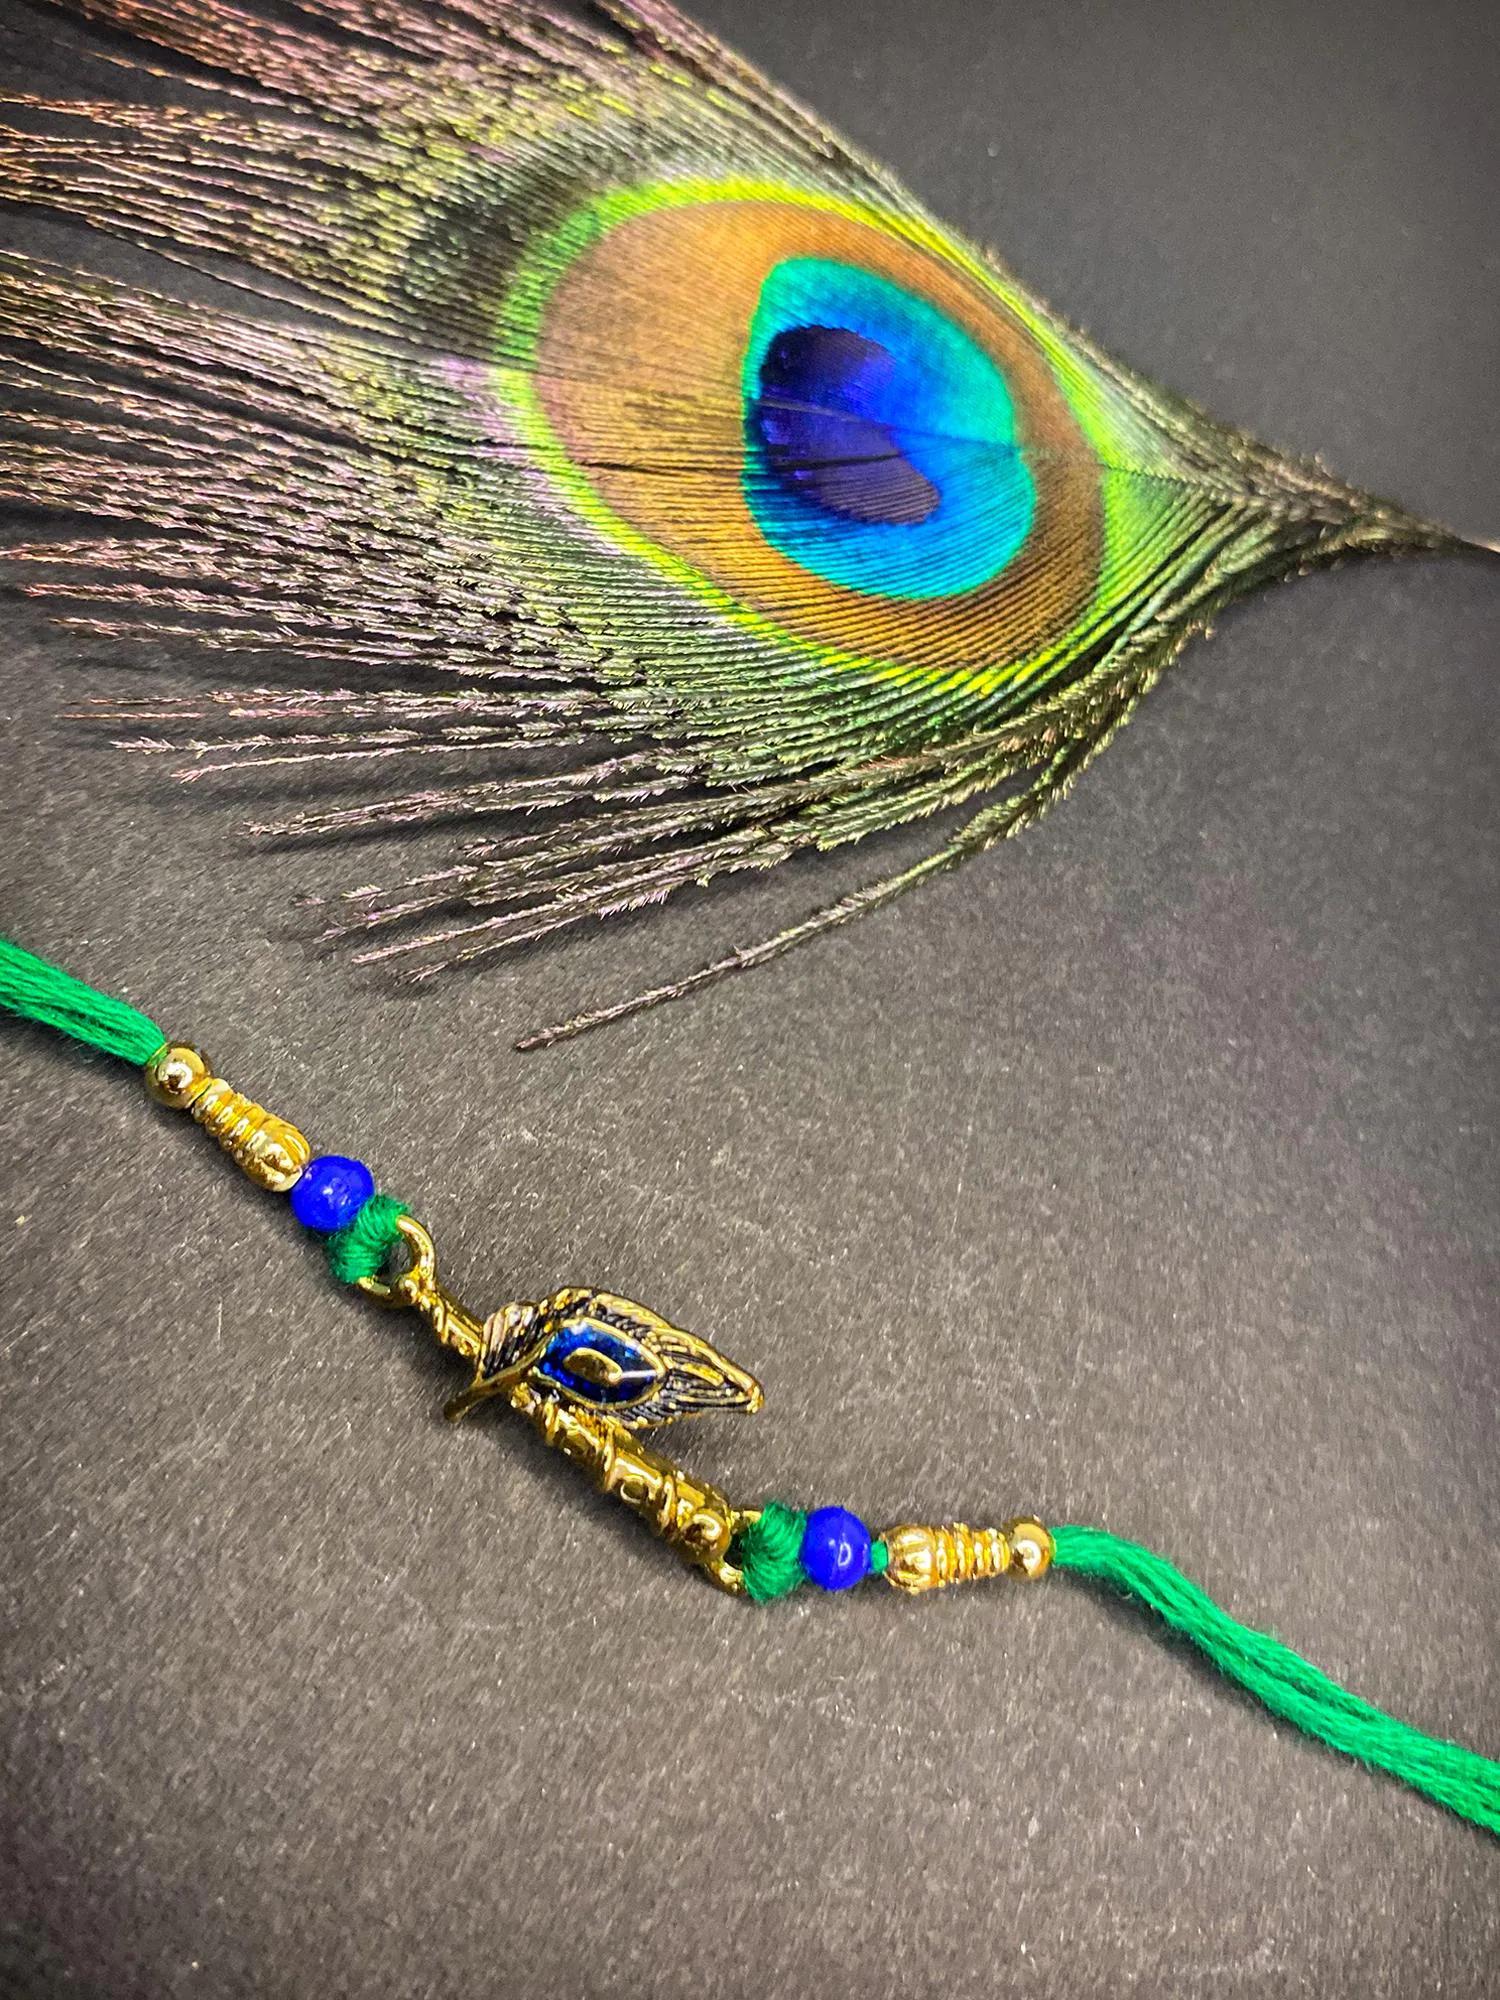
 Mahi Krishna Flute, Meena Work Peacock Feather-Shaped Rakshabandhan Rakhi with Crystals for Brother, Bhai, Bro (RA1100753G)
Type: Rakhis
Brand: Mahi
Price: Rs. 219
 Celebrate Raksha Bandhan with our exquisitely crafted Rakhi, designed to strengthen the bond between siblings. This traditional Rakhi features intricate beadwork and durable thread, ensuring it stands the test of time. Handmade with care, each Rakhi is a unique and meaningful gift for your brother. Each Rakhi carries heartfelt blessings and good wishes for your brother's well-being and success. Celebrates the bond of love and protection between siblings, a cherished tradition in Indian culture.
Features: The Rakhi is adorned with vibrant colors and attractive embellishments that add a touch of elegance to the celebration.,Content in Box : 1 Rakhi ; Cultural Significance: This beautiful Rakhi will acknowledge your love for Your Brother with the promise that your bond with him will grow stronger as time goes on.,Vibrant Colors: Adding bright and playful colors to the celebration will make it stand out and make it more enjoyable.,Celebrate the bond of love and protection with our exquisite Rakhis. Share the joy of Raksha Bandhan Festival with this beautiful Rakhi, a token of love, protection and blessings.,Adjustable Size and Easy to tie: Designed to fit wrists of all sizes. It is simple and easy to tie the Rakhi securely and effortlessly.
Included: 1 Rakhi